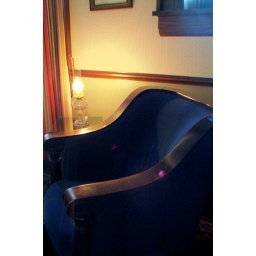
This leather chair with a lamp glowing beside it looked like it would have been a wonderful corner of the office.